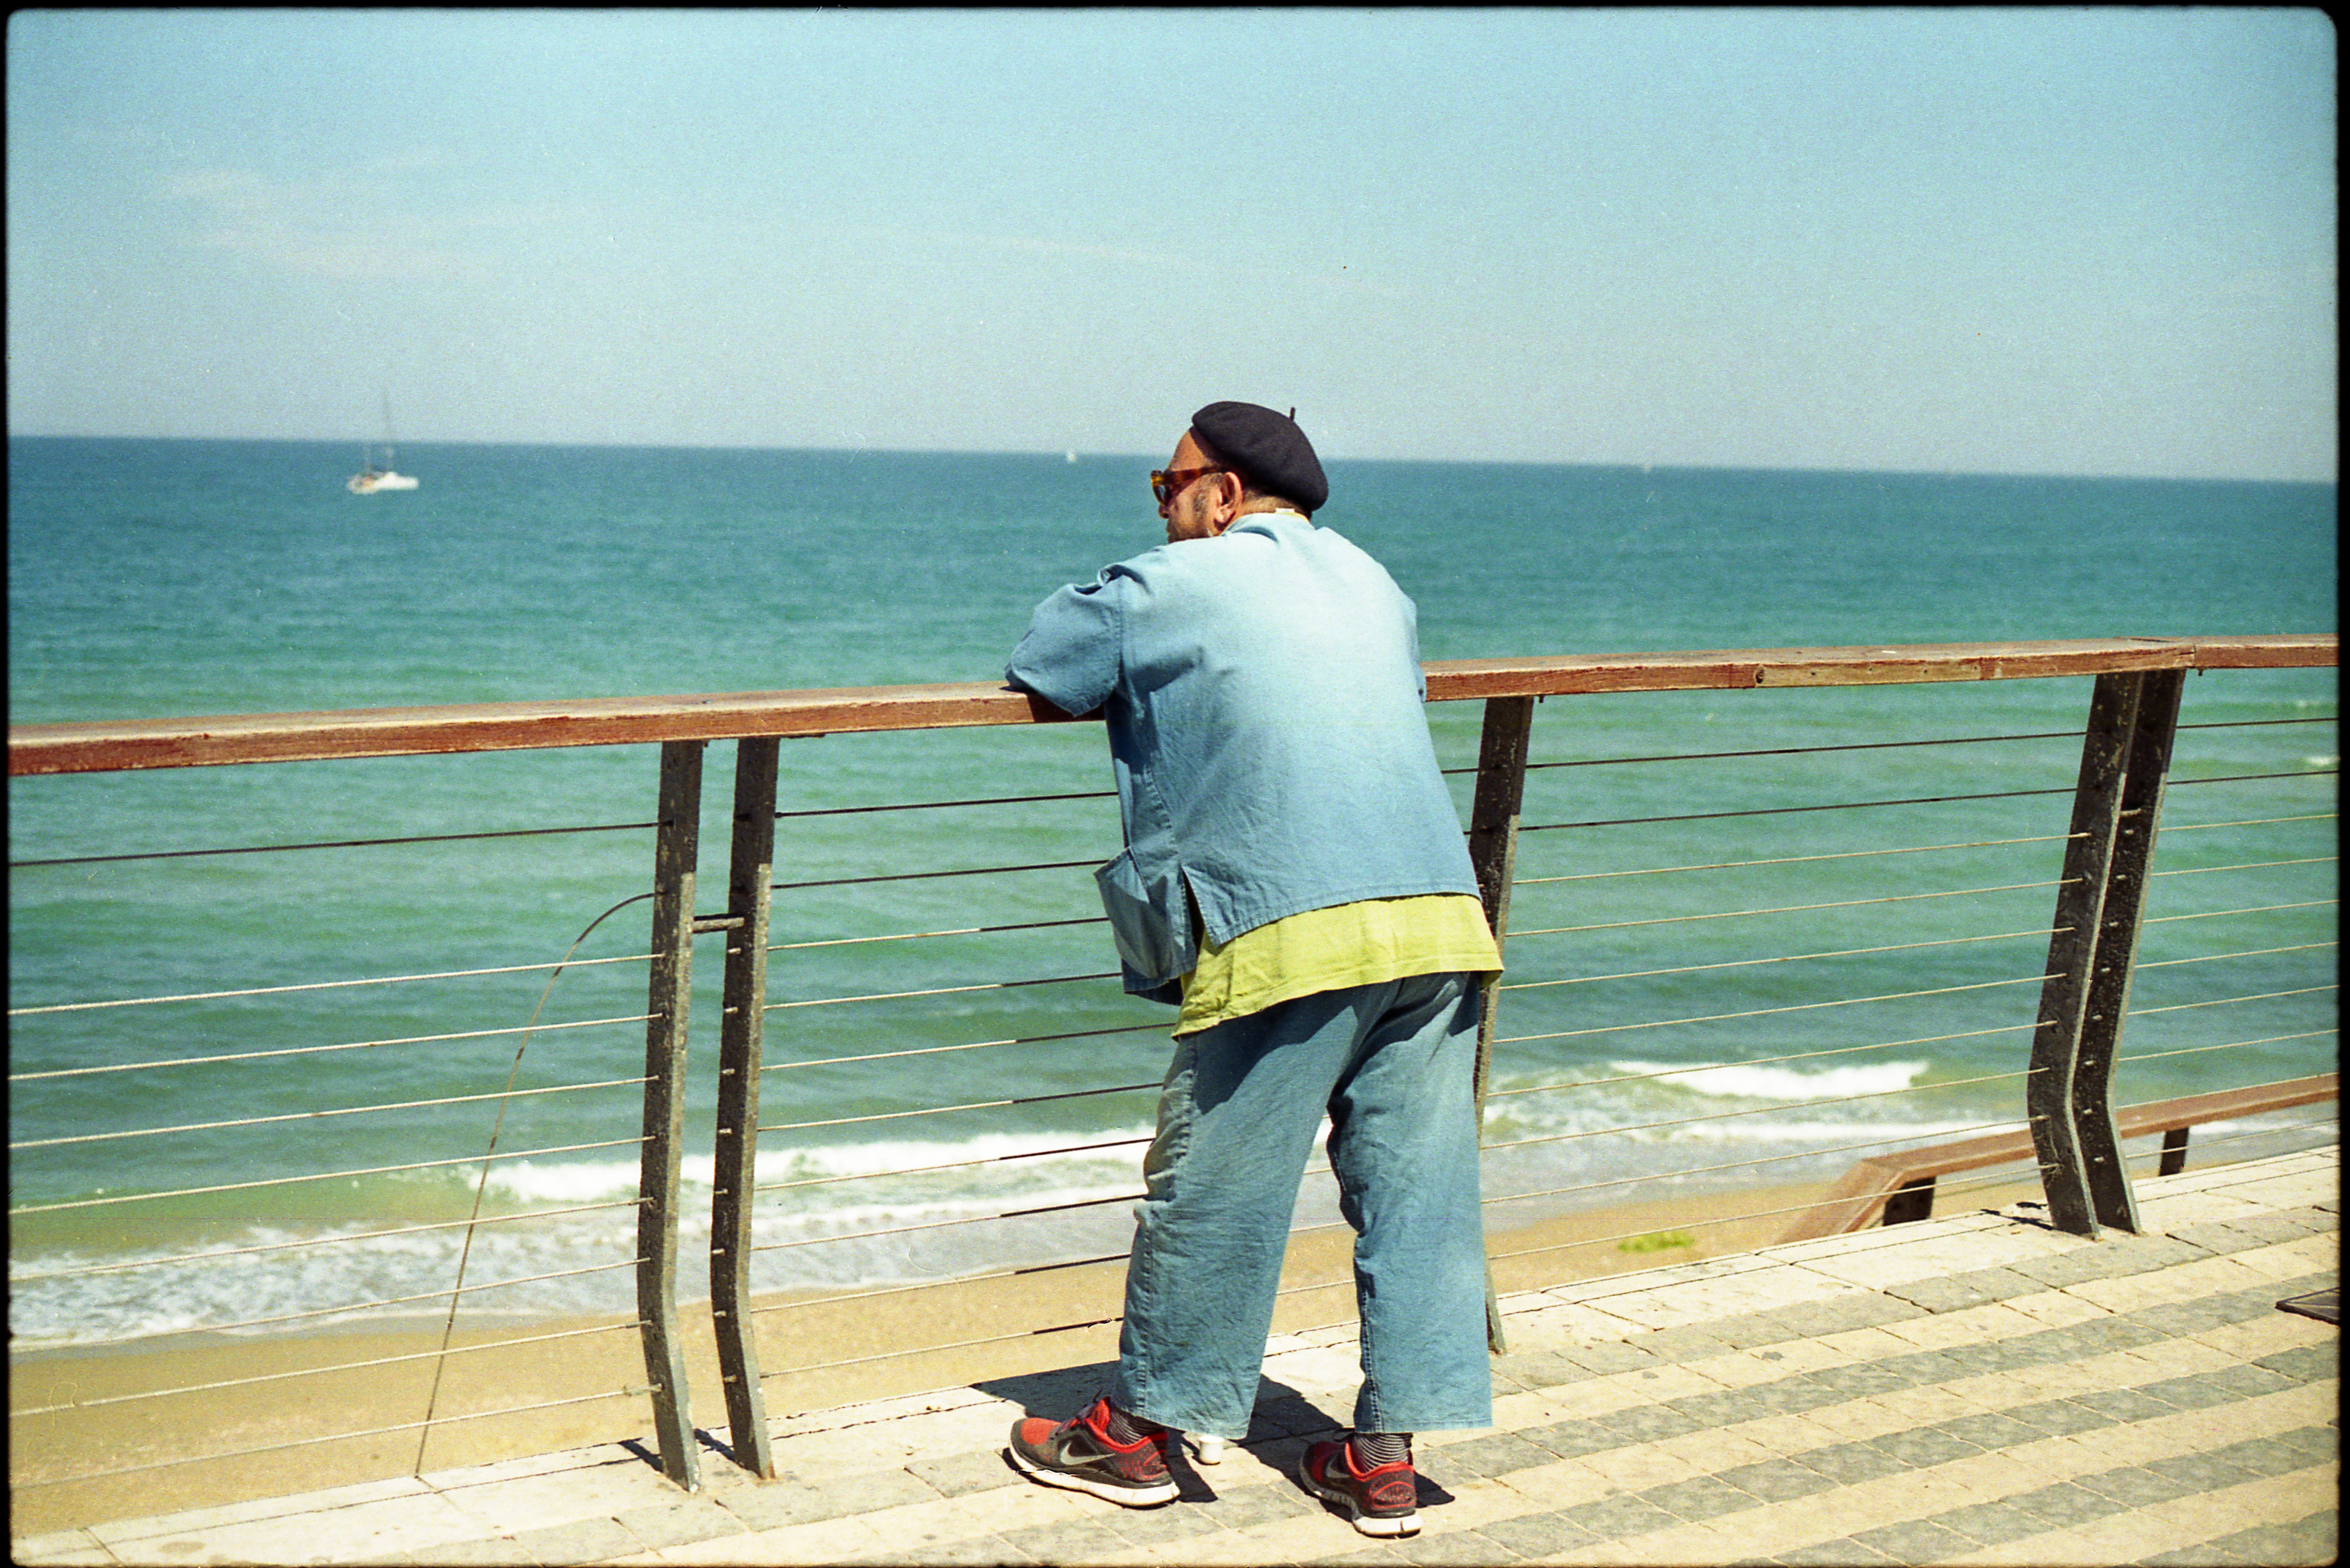
man, beach, sea, ocean, street, film, porch, looking, vacation, travel, analog, fujifilm, color, streetphotography, candid, 50mm, 35mm, olympus, photograph, image, om10, epsonv550, seaview, asa200, orobroy